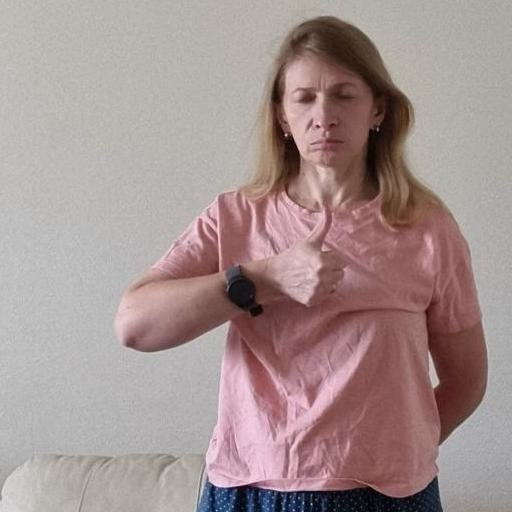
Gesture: like